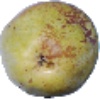
Label: Pear Williams 1